Royal Canadian Mounted Police

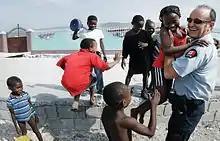
An RCMP member in Haiti, 2008

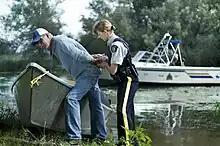
An RCMP constable arresting an individual, August 2010

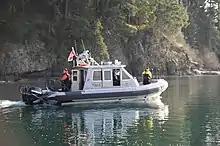
An RCMP vessel near South Pender Island British Columbia, 2010

The largest RCMP detachment is in Burnaby, British Columbia. Previously, Surrey, British Columbia, once had the largest detachment with over a thousand employees. However, amid criticism over gang violence and growing debate during the 2018 civic election, the municipal Surrey Police Service eventually assumed jurisdiction, ending Surrey's RCMP policing contract that had been in place since 1951.